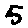
Label: 5